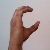
The image shows a hand gesture representing the letter 'C' in Indian Sign Language.